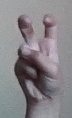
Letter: toot